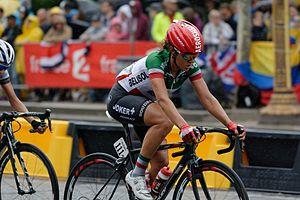
Elena Cecchini est une coureuse cycliste italienne, membre de l'équipe Canyon-SRAM. Elle est championne d'Italie sur route en 2014, 2015 et 2016.
La Saison 2015 de l'équipe cycliste féminine Lotto Soudal Ladies est la dixième de la formation. Elena Cecchini, Jessie Daams, Carlee Taylor et Susanna Zorzi rejoignent notamment l'équipe tandis que Jolien D'Hoore et Joëlle Numainville la quittent. Emma Pooley et Liesbet De Vocht prennent également leurs retraites sportives. Elena Cecchini est la coureuse de l'équipe réalisant le plus de résultats. Elle remporte pour la deuxième année consécutive le championnat d'Italie. Surtout, elle se montre régulièrement sur les épreuves de Coupe du monde et en termine onzième. Elle réalise enfin un bon Tour d'Italie en se classant troisième sur deux étapes. Parmi les autres coureuses, Carlee Taylor finit quatrième de la Route de France, Jessie Daams dixième. Sur piste, Amy Cure obtient deux titres de championne d'Australie et un de championne du monde. Au moment du bilan, l'équipe est neuvième de la Coupe du monde et douzième du classement UCI. Elena Cecchini est dix-neuvième au classement individuel.